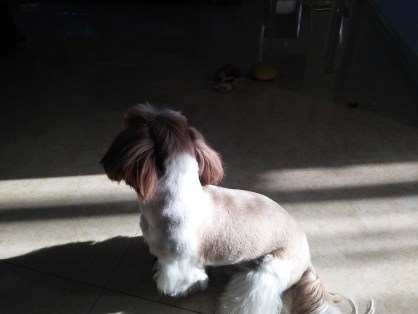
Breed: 361-n000123-Shih_Tzu